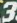
Number: 3